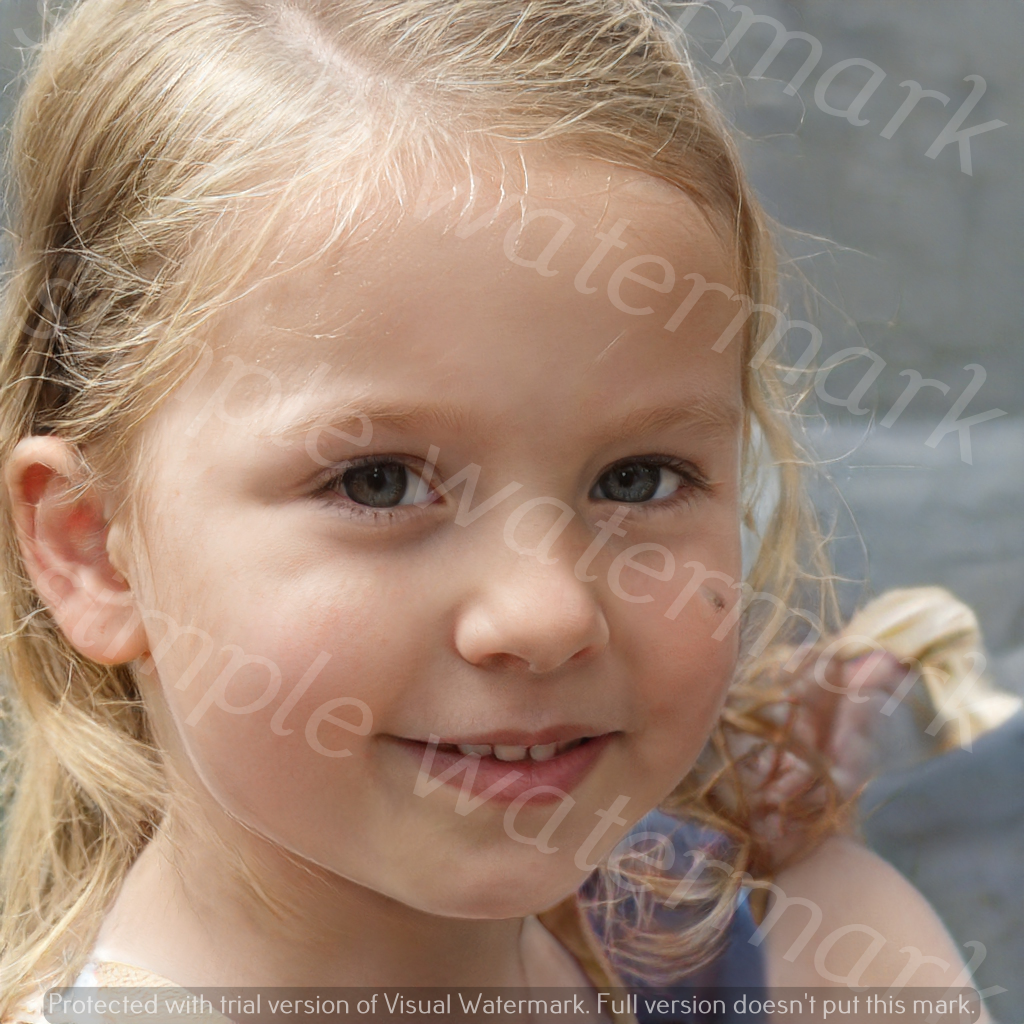
Label: Watermark